Teapoy

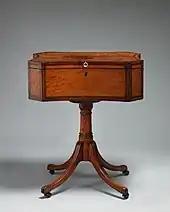
An antique four-legged British teapoy in the Metropolitan Museum of Art

A teapoy is an item of furniture. The word is of Indian origin, and was originally used to describe a three-legged table, literally meaning "three feet" in Hindi.